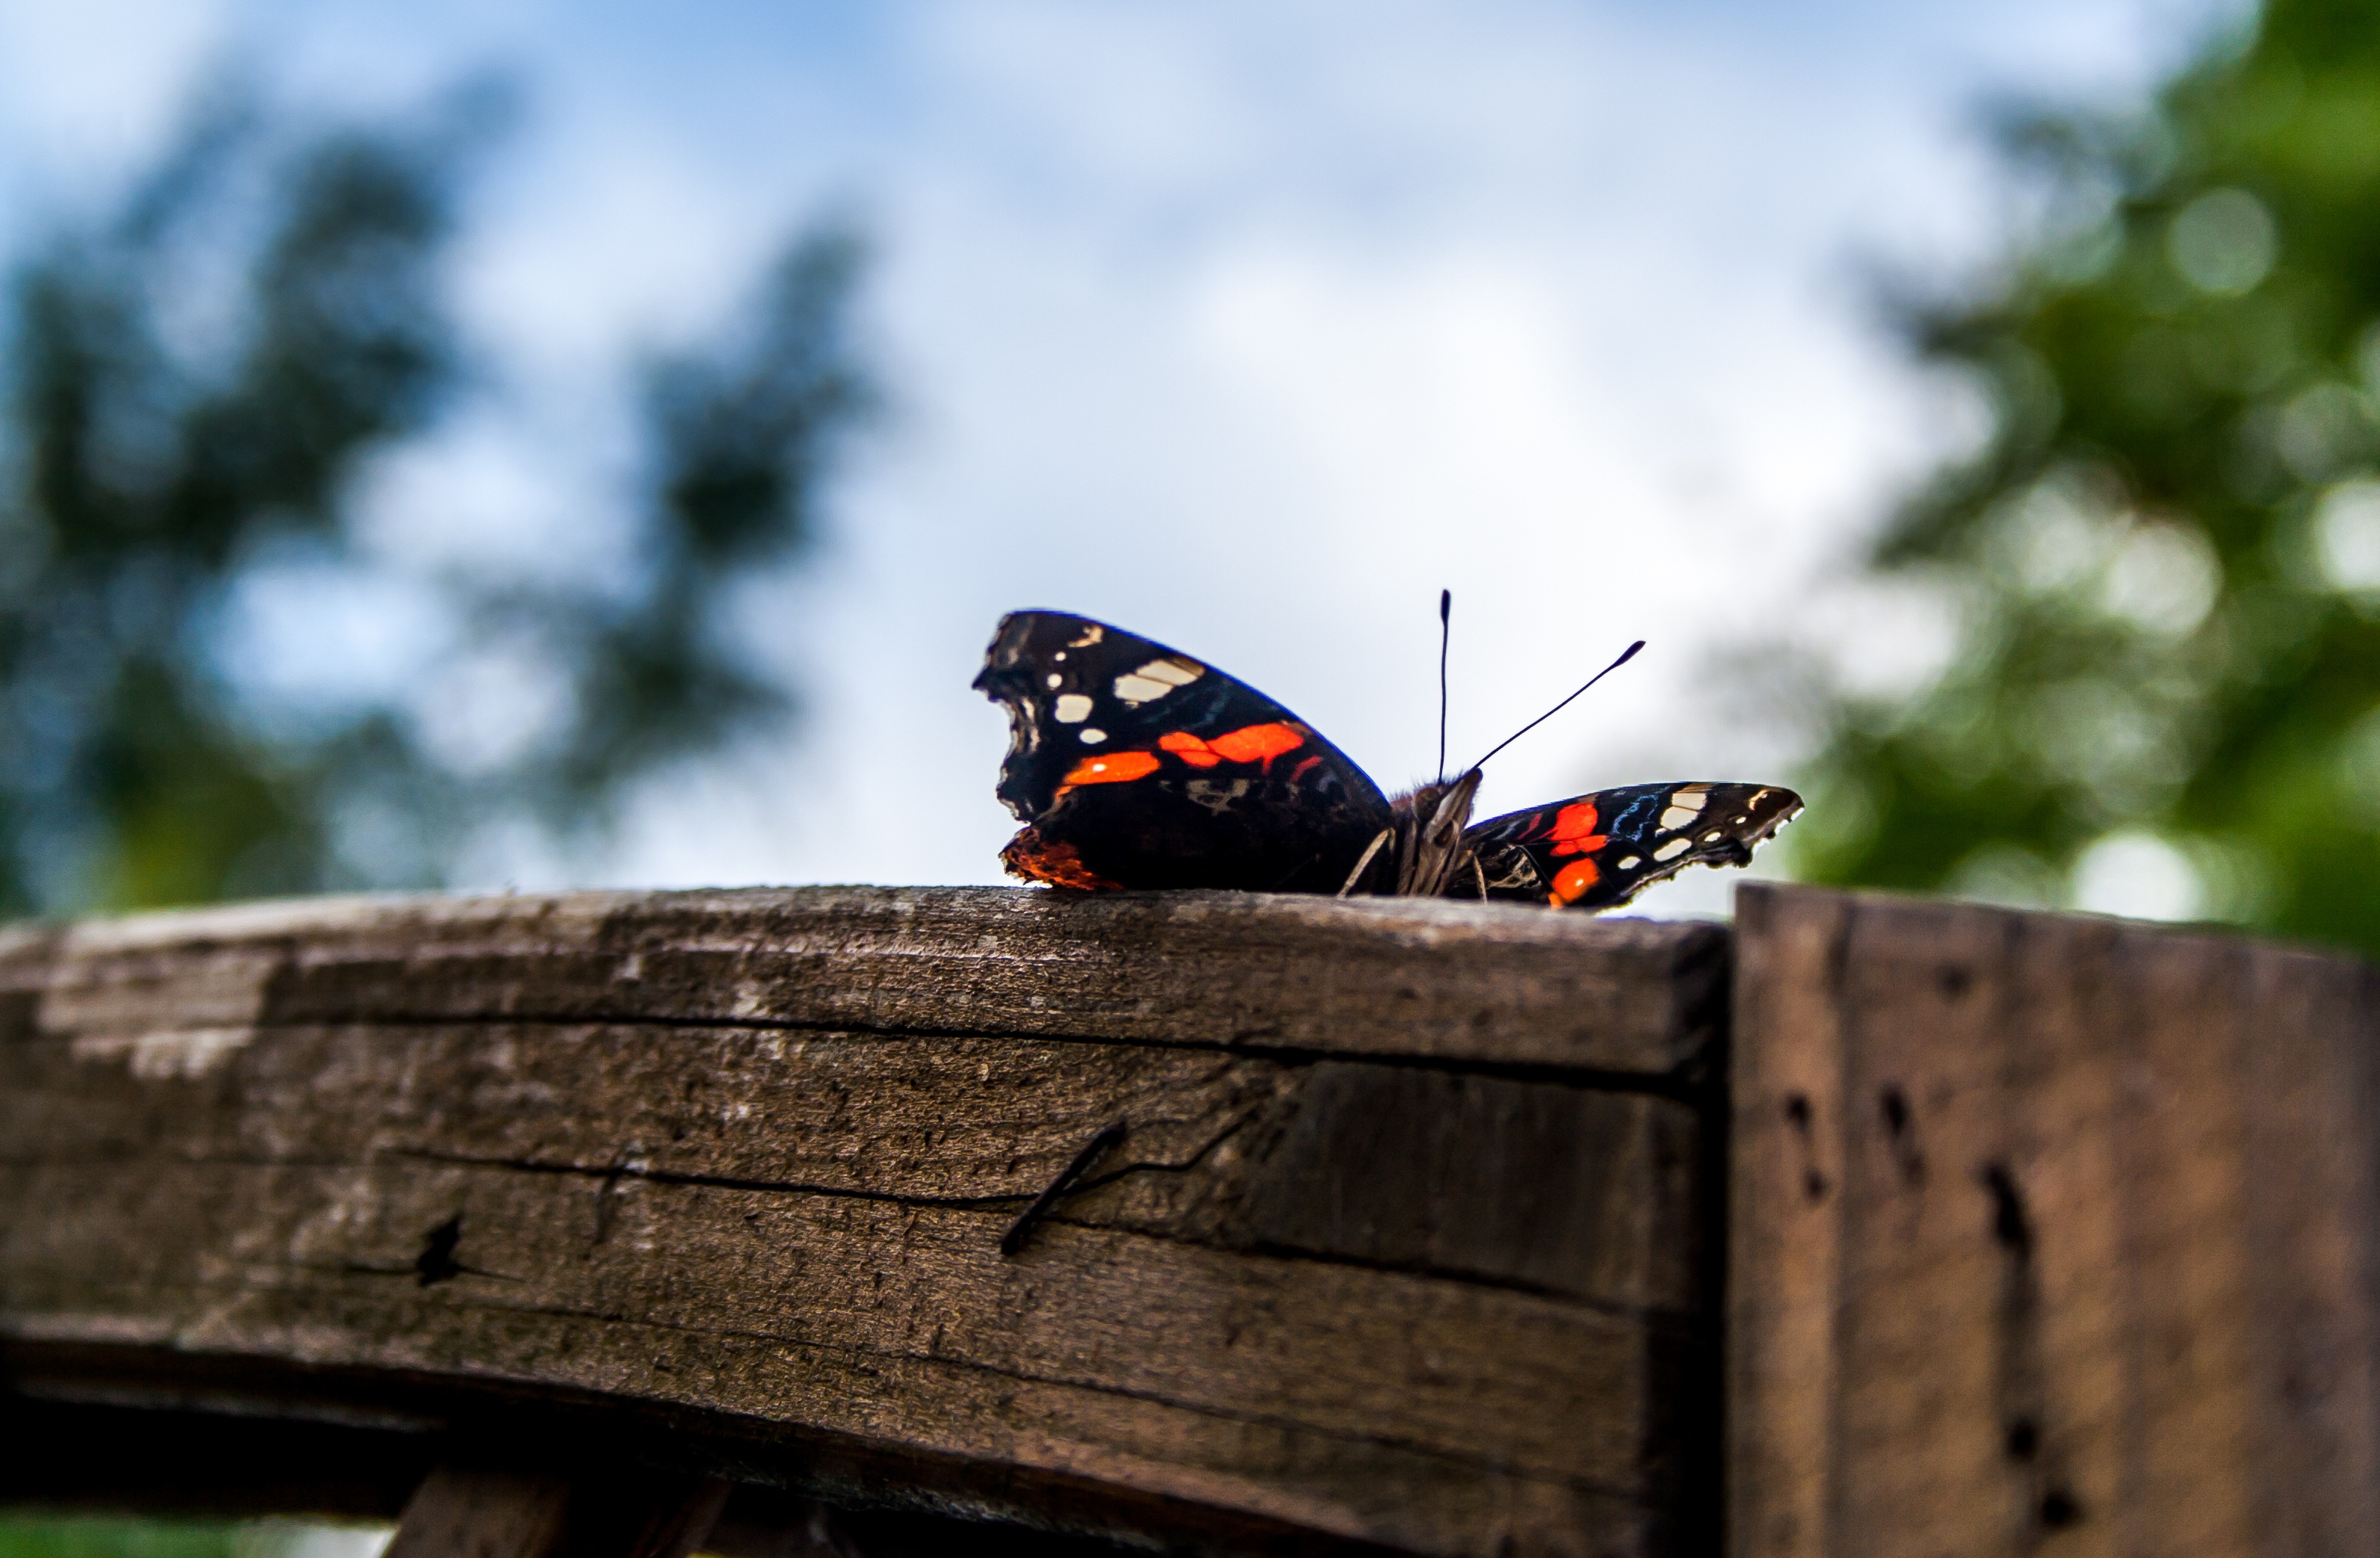
nature, wing, plant, wood, meadow, leaf, flower, animal, fly, summer, green, insect, butterfly, garden, close, flora, fauna, invertebrate, trees, free, moths and butterflies